Theology of John Calvin

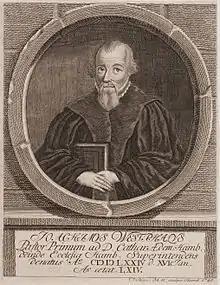
Joachim Westphal disagreed with Calvin's theology on the eucharist.

Calvin's theology was not without controversy. Pierre Caroli, a Protestant minister in Lausanne accused Calvin, as well as Viret and Farel, of Arianism in 1536. Calvin defended his beliefs on the Trinity in "Confessio de Trinitate propter calumnias P. Caroli". In 1551 Jérôme-Hermès Bolsec, a physician in Geneva, attacked Calvin's doctrine of predestination and accused him of making God the author of sin. Bolsec was banished from the city, and after Calvin's death, he wrote a biography which severely maligned Calvin's character. In the following year, Joachim Westphal, a Gnesio-Lutheran pastor in Hamburg, condemned Calvin and Zwingli as heretics in denying the eucharistic doctrine of the union of Christ's body with the elements. Calvin's "Defensio sanae et orthodoxae doctrinae de sacramentis" (A Defense of the Sober and Orthodox Doctrine of the Sacrament) was his response in 1555. In 1556 , a Dutch dissident, held a public disputation with Calvin during his visit to Frankfurt, in which Velsius defended free will against Calvin's doctrine of predestination. Following the execution of Servetus, a close associate of Calvin, Sebastian Castellio, broke with him on the issue of the treatment of heretics. In Castellio's "Treatise on Heretics" (1554), he argued for a focus on Christ's moral teachings in place of the vanity of theology, and he afterward developed a theory of tolerance based on biblical principles.